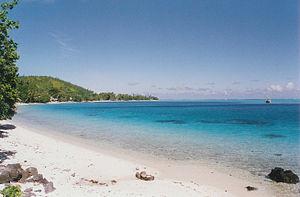
Plage d'Avea Huahine Iti, Îles de la Société
La Polynésie française est une collectivité d'outre-mer de la République française composée de cinq archipels regroupant 118 îles dont 76 habitées : l'archipel de la Société avec les îles du Vent et les îles Sous-le-Vent, l'archipel des Tuamotu, l'archipel des Gambier, l'archipel des Australes et les îles Marquises. Elle est située dans le sud de l'océan Pacifique, à environ 6 000 kilomètres à l’est de l’Australie. Elle inclut aussi les vastes espaces maritimes adjacents. La Polynésie française est un territoire non autonome relevant de l’article 73 de la Charte des Nations unies.
Huahine, prononcé [waine], ou « l'Authentique » est une île de Polynésie française qui fait partie des îles Sous-le-Vent, dans l'archipel de la Société. Elle est située à 34 kilomètres à l'est-nord-est de Raiatea, à 43 km à l'est-sud-est de Tahaa et à 167 km à l'ouest-nord-ouest de Tahiti, par 151° de longitude Ouest et 16°30 de latitude Sud. Elle est aussi proche de Bora-Bora.